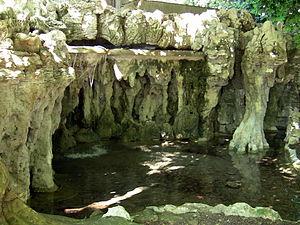
La cascade Granvelle de Besançon.
Besançon est riche des nombreuses fontaines et sculptures réparties dans différents quartiers de la ville. Aux sculptures décoratives et commémoratives s'ajoutent les fontaines dont les plus anciennes ont perdu leur rôle social pour devenir ornementales. Des cadrans solaires, fresques et trompe-l'œil décorent aujourd'hui façades et fenêtres.
La ville de Besançon compte de nombreuses fontaines publiques, dont une majorité comporte un intérêt patrimonial et artistique conséquent. Monumentales, plus modestes, ou atypiques, elles se concentrent principalement au cœur et autour de la Boucle et de Battant, correspondant aux quartiers historiques et touristiques. Initialement allouées à la desserte populaire de l'eau avec beaucoup de structures anciennes encore bien conservées aujourd'hui, elles ont évolué à l'époque contemporaine en ayant désormais un caractère presque strictement ornemental. Si la plupart ont été distinguées par le ministère de la Culture en étant classées et que d'autres sont devenues des symboles emblématiques de la Cité à l'instar de la fontaine place de la Révolution ou plus ludiques comme celle de la promenade Chamars, toutes forment une partie majeure de la richesse architecturale et de l'identité locale. Ainsi les fontaines, par leur multitude et leur beauté additionné à la topographie, ont donné à la capitale comtoise son surnom de petite Rome.